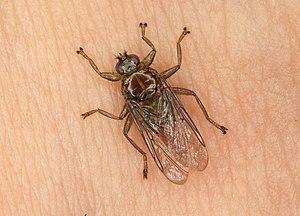
Ornithomya avicularia est une espèce d’insecte diptère piqueur, de la famille des Hippoboscidae.
Les Hippoboscoidea sont une super-famille de mouches. Ce sont tous des ectoparasites hématophages, fréquemment aptères. Ils correspondent à peu près au groupe autrefois connu sous le nom de pupipares, ce terme faisant référence au mode de développement particulier de ces insectes : de façon très inhabituelle chez les insectes, le développement larvaire se déroule presque entièrement dans la femelle, la pupaison intervenant immédiatement après la « ponte » ; ainsi la femelle donne presque directement naissance à des pupes.